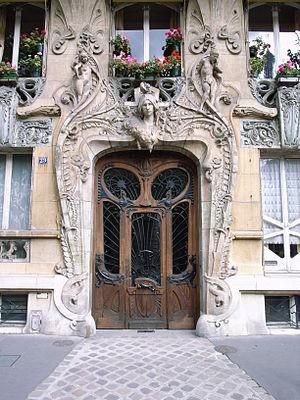
L'immeuble Lavirotte est un immeuble d'habitation situé à Paris, en France.